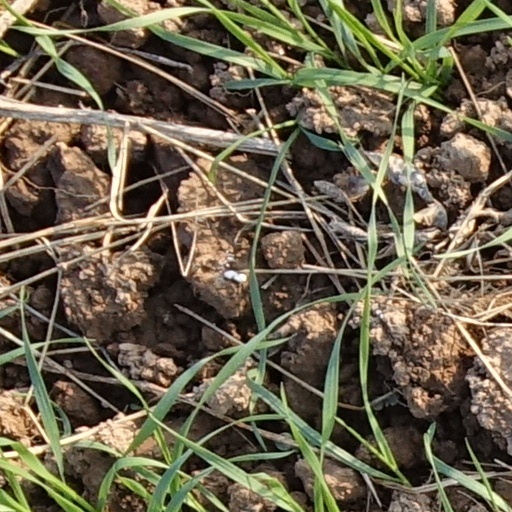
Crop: wheat